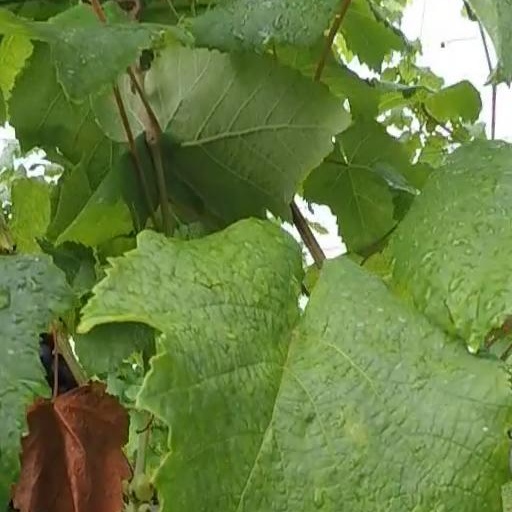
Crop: grape